Vytautas Landsbergis

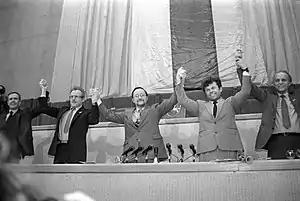
Vytautas Landsbergis (in the middle) on 11 March 1990, after the promulgation of the Act of the Re-Establishment of the State of Lithuania

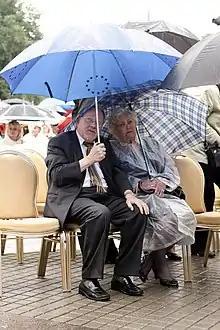
Landsbergis with his wife during the inauguration of President Dalia Grybauskaitė, 2009

Landsbergis entered politics, in 1988, as one of the founders of Sąjūdis, the Lithuanian pro-independence political movement. In 1989 elections to the Congress of People's Deputies of the Soviet Union, Landsbergis was elected as one of the People's Deputies from Lithuanian SSR. After Sąjūdis' victory in the 1990 elections, he became the Chairman of the Supreme Council of Lithuania.